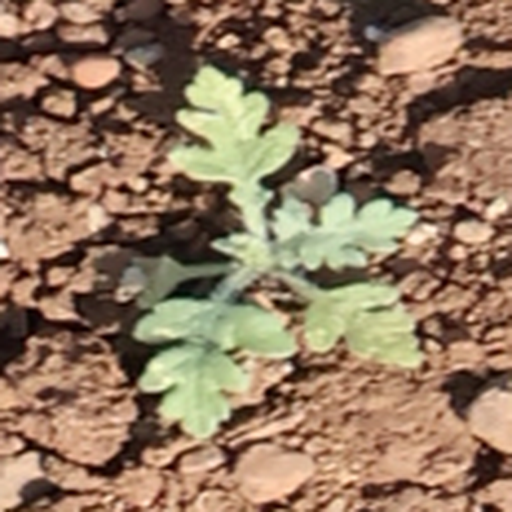
Weed species: Gajar_gavat_(Parthenium hysterophorus)